Dzherman, Kyustendil Province

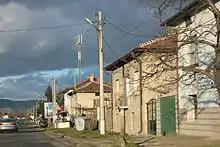
Dzherman

Dzherman is a village in Dupnitsa Municipality, Kyustendil Province, south-western Bulgaria.